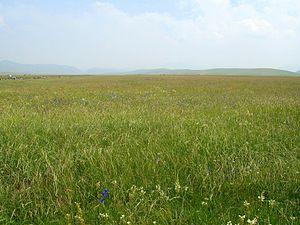
Les prairies, savanes et terres arbustives tempérées forment un biome terrestre qui regroupe les étendues herbacées au climat tempéré pouvant prendre le nom de steppe, pampa ou veld selon l'endroit où elles se localisent. Le paysage naturel est celui d'une immense étendue d'herbes dont les arbres sont le plus souvent complètement absents, sauf le long des cours d'eau.